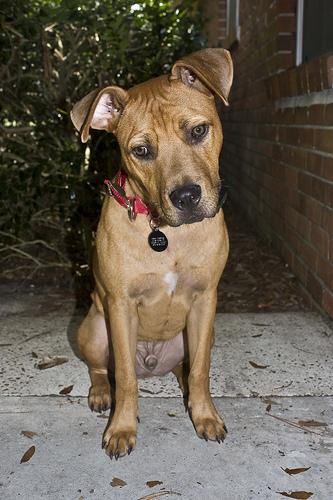
Breed: staffordshire bull terrier